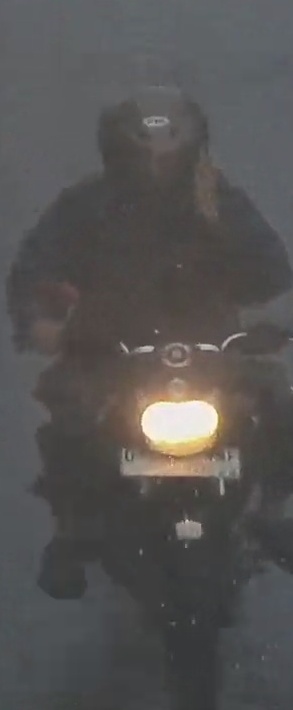
person-with-helmet: 1
person-without-helmet: 0